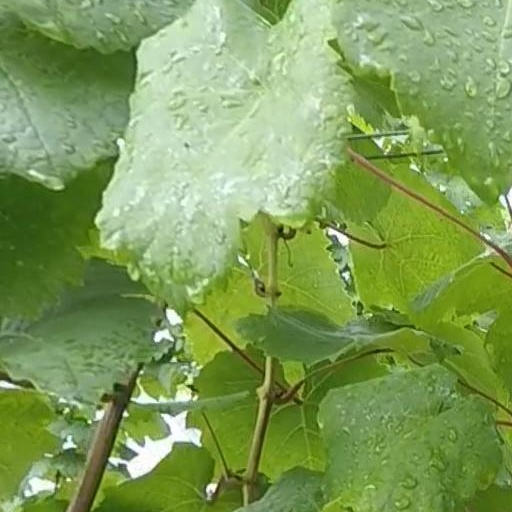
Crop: grape